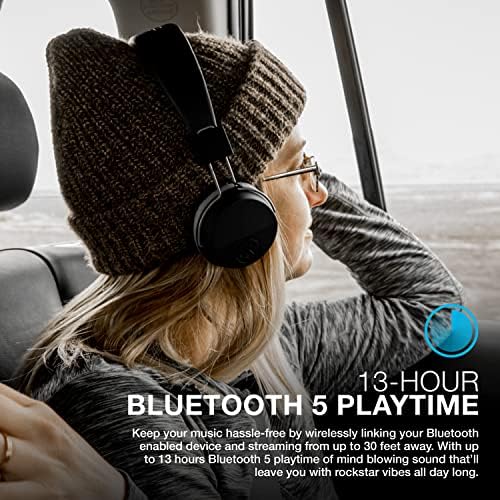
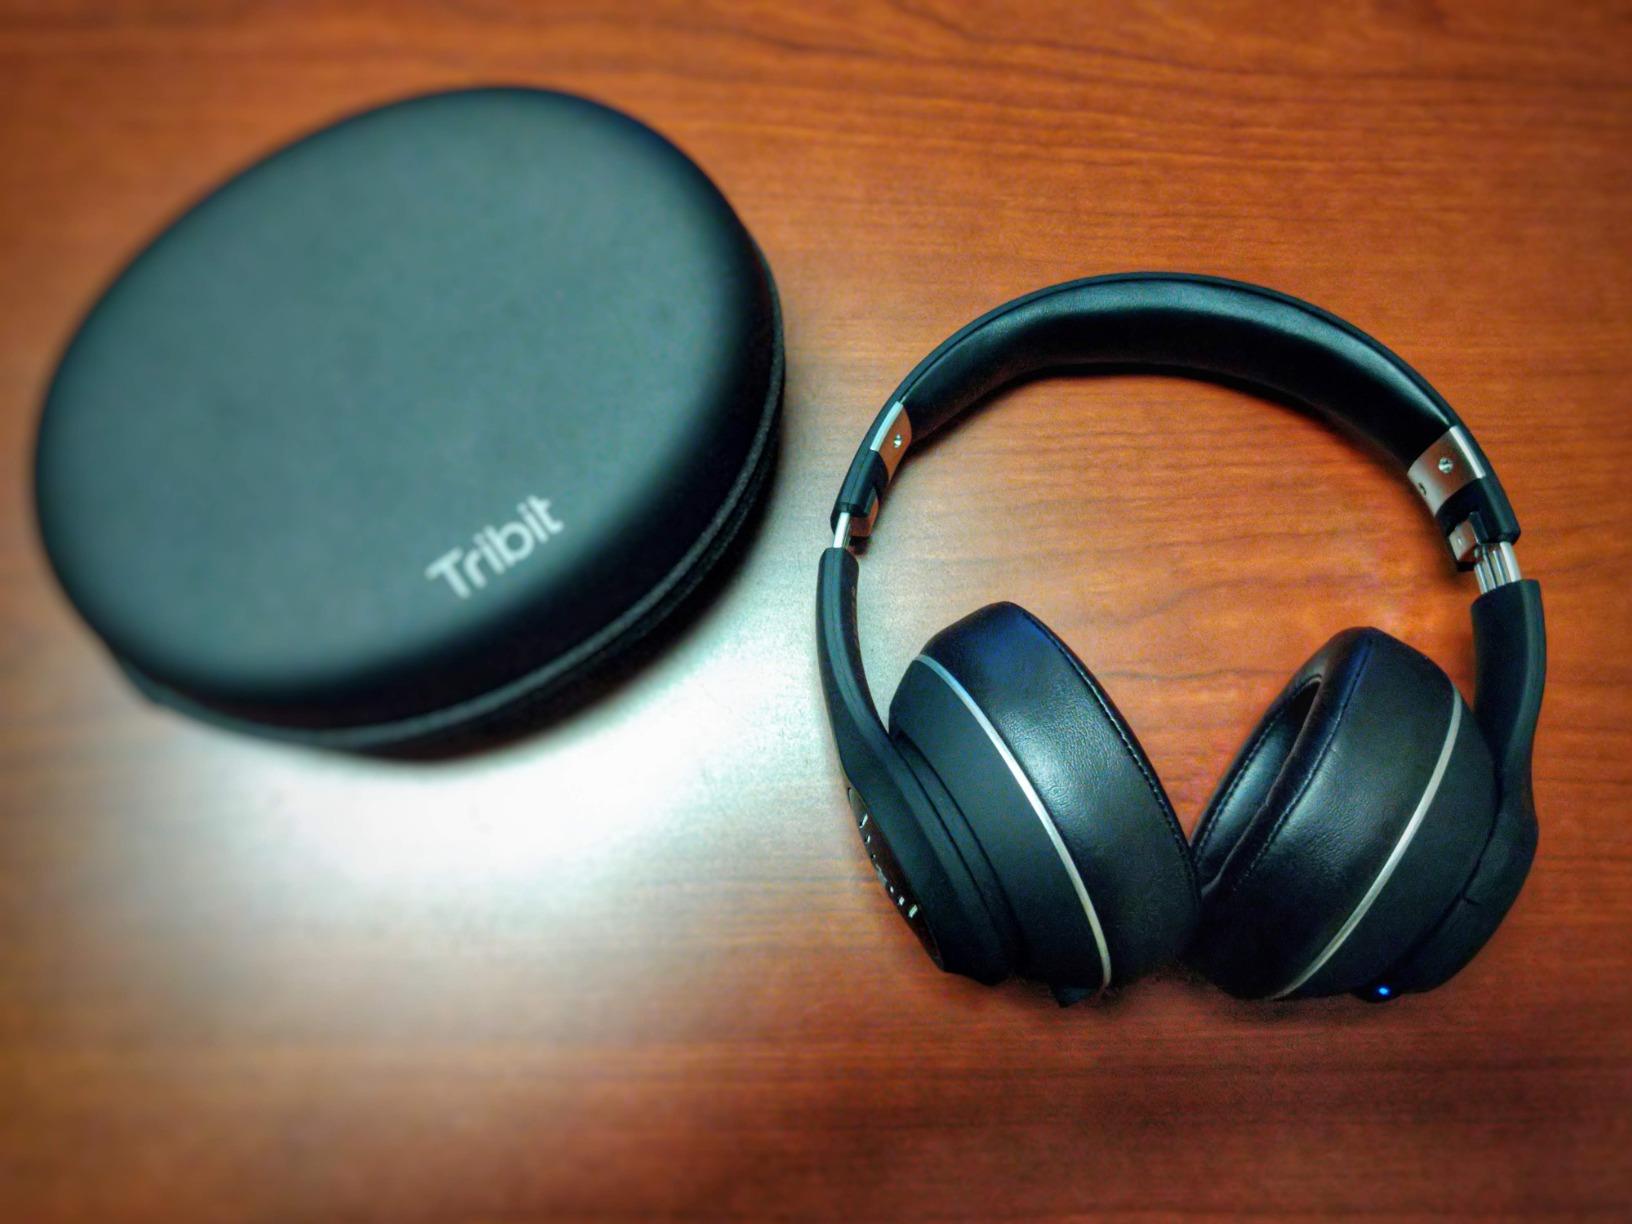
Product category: headphones
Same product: no